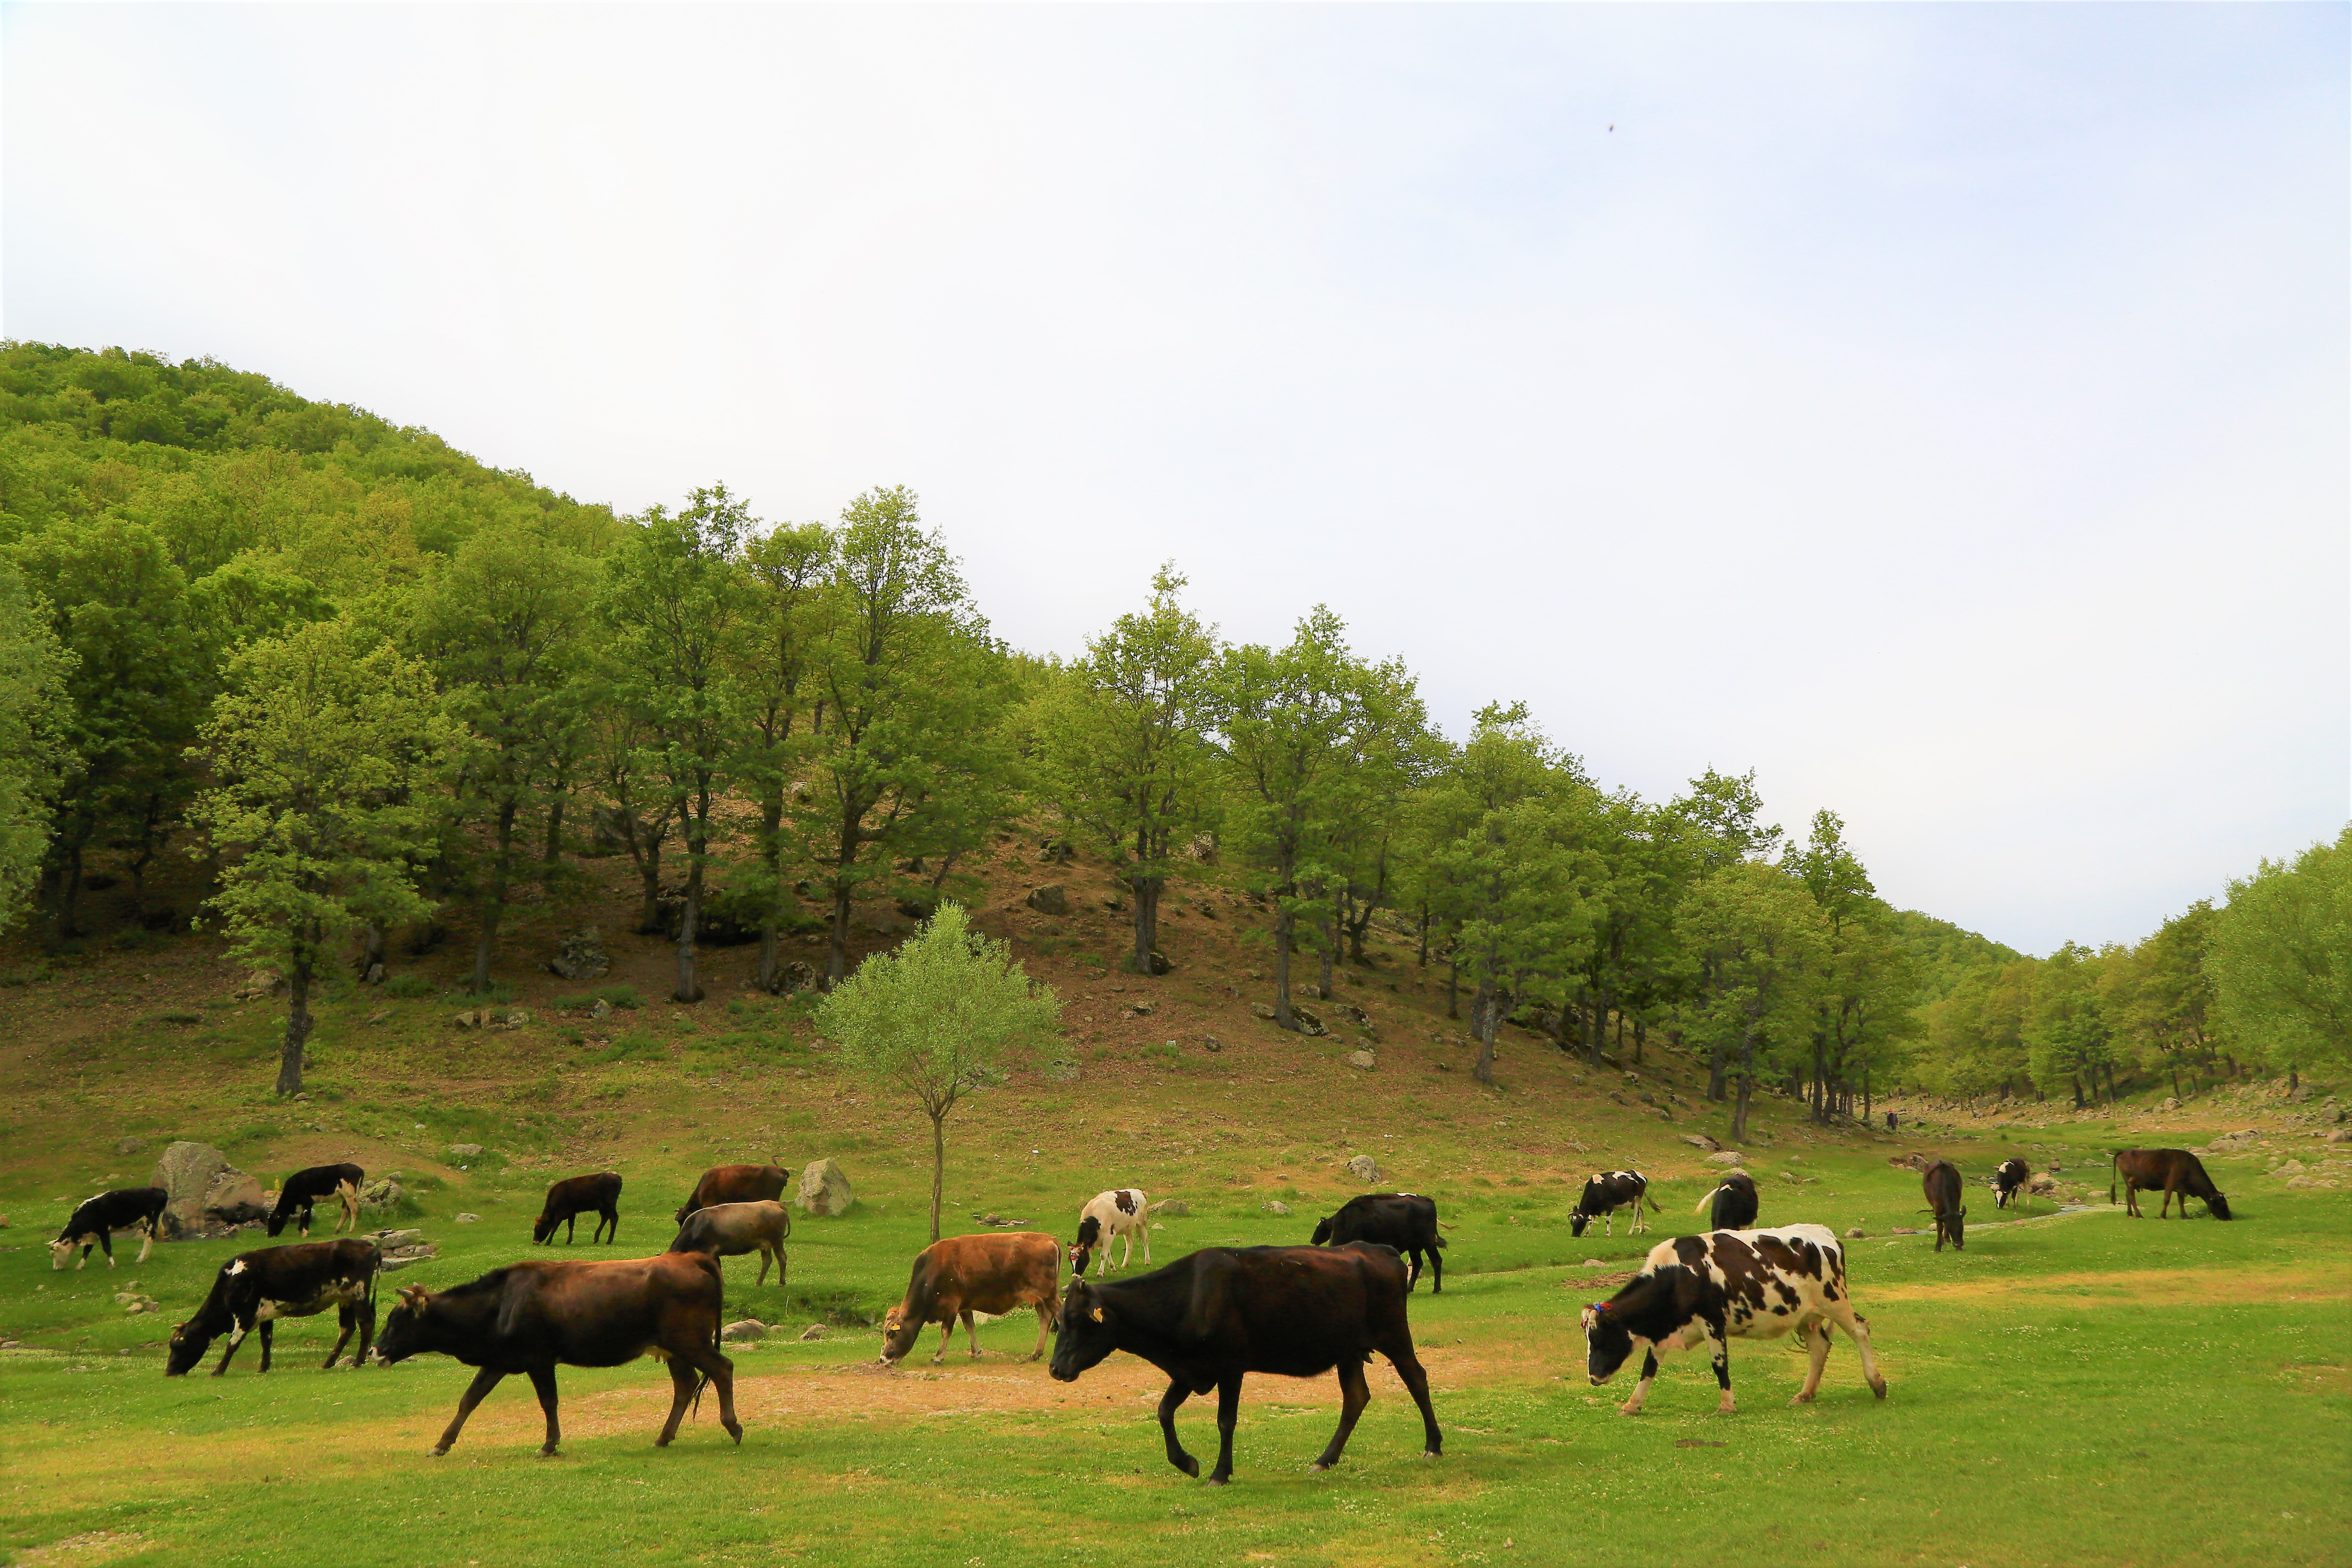
cattle, animals, nature, rural, mountain, forest, terrain, herd, pasture, grassland, natural landscape, grazing, natural environment, meadow, wildlife, bovine, herding, rural area, grass, tree, field, ranch, landscape, livestock, farm, hill, working animal, plain, national park, cow goat family, plant, hill station, sheep